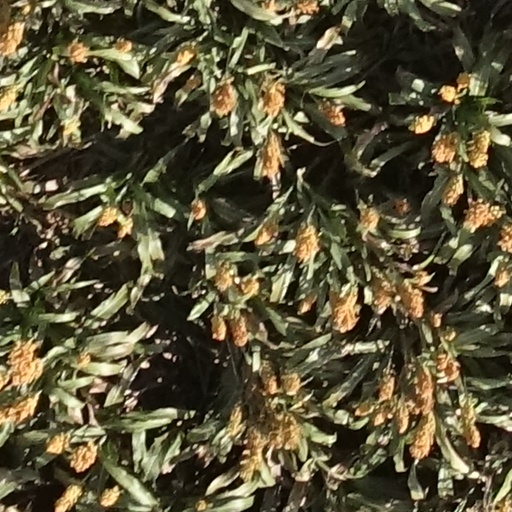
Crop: sorghum